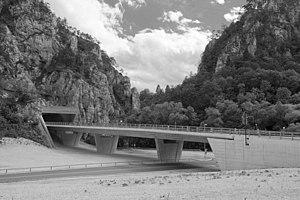
Flora Ruchat-Roncati, née Flora Ruchat le 4 juin 1937 à Mendrisio, canton du Tessin, et morte le 24 octobre 2012 à Zurich, est une architecte suisse. Elle est considérée comme une représentante importante de l'école tessinoise.
L´autoroute A16, dite Transjurane, est une autoroute suisse, qui permet de relier Boncourt à Bienne en traversant le massif du Jura. D'une longueur de 85 km, le premier tronçon a été ouvert à la circulation en 1998, le dernier le 3 avril 2017. Plusieurs tronçons de son parcours constitue une semi-autoroute.
Courrendlin est une commune suisse du canton du Jura.
Choindez est un hameau de Courrendlin, situé dans le canton du Jura, en Suisse.